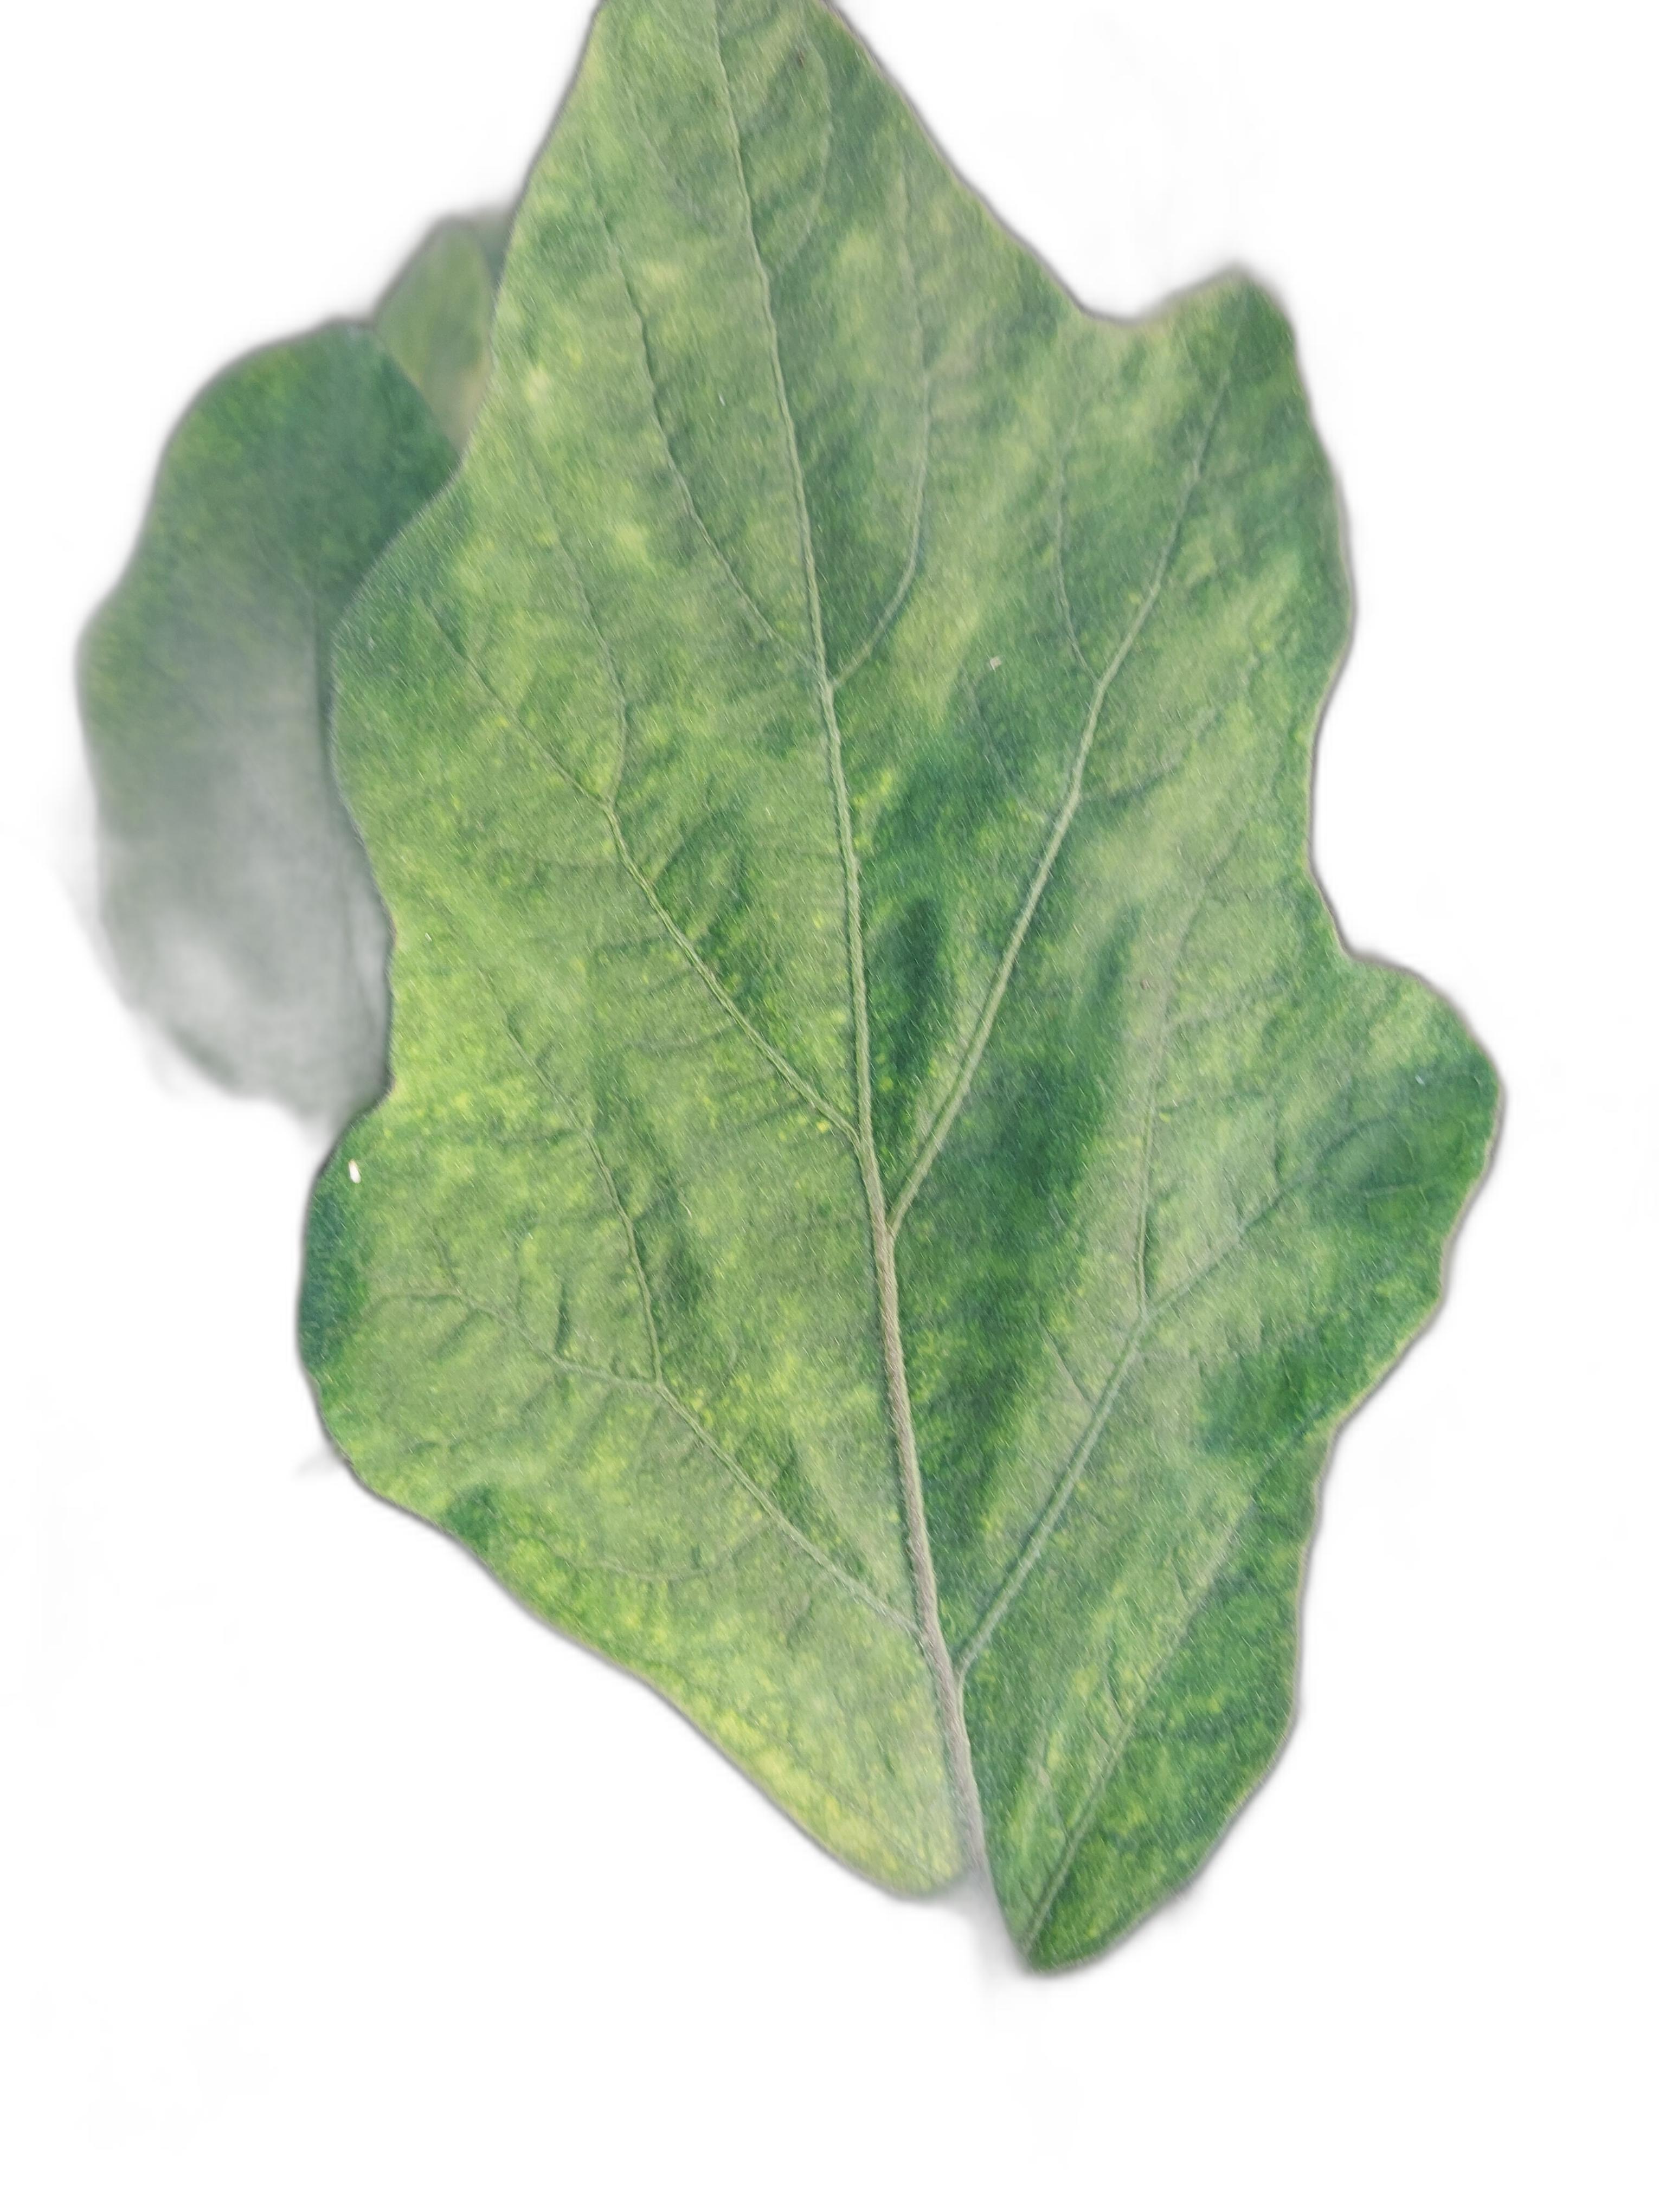
Label: Healthy Leaf